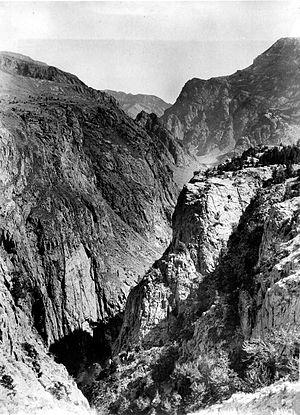
La rivière Clarks Fork Yellowstone est un affluent de la rivière Yellowstone d’environ 241 km de long située dans les États du Montana et du Wyoming aux États-Unis. C'est donc un sous-affluent du Mississippi par le Missouri.